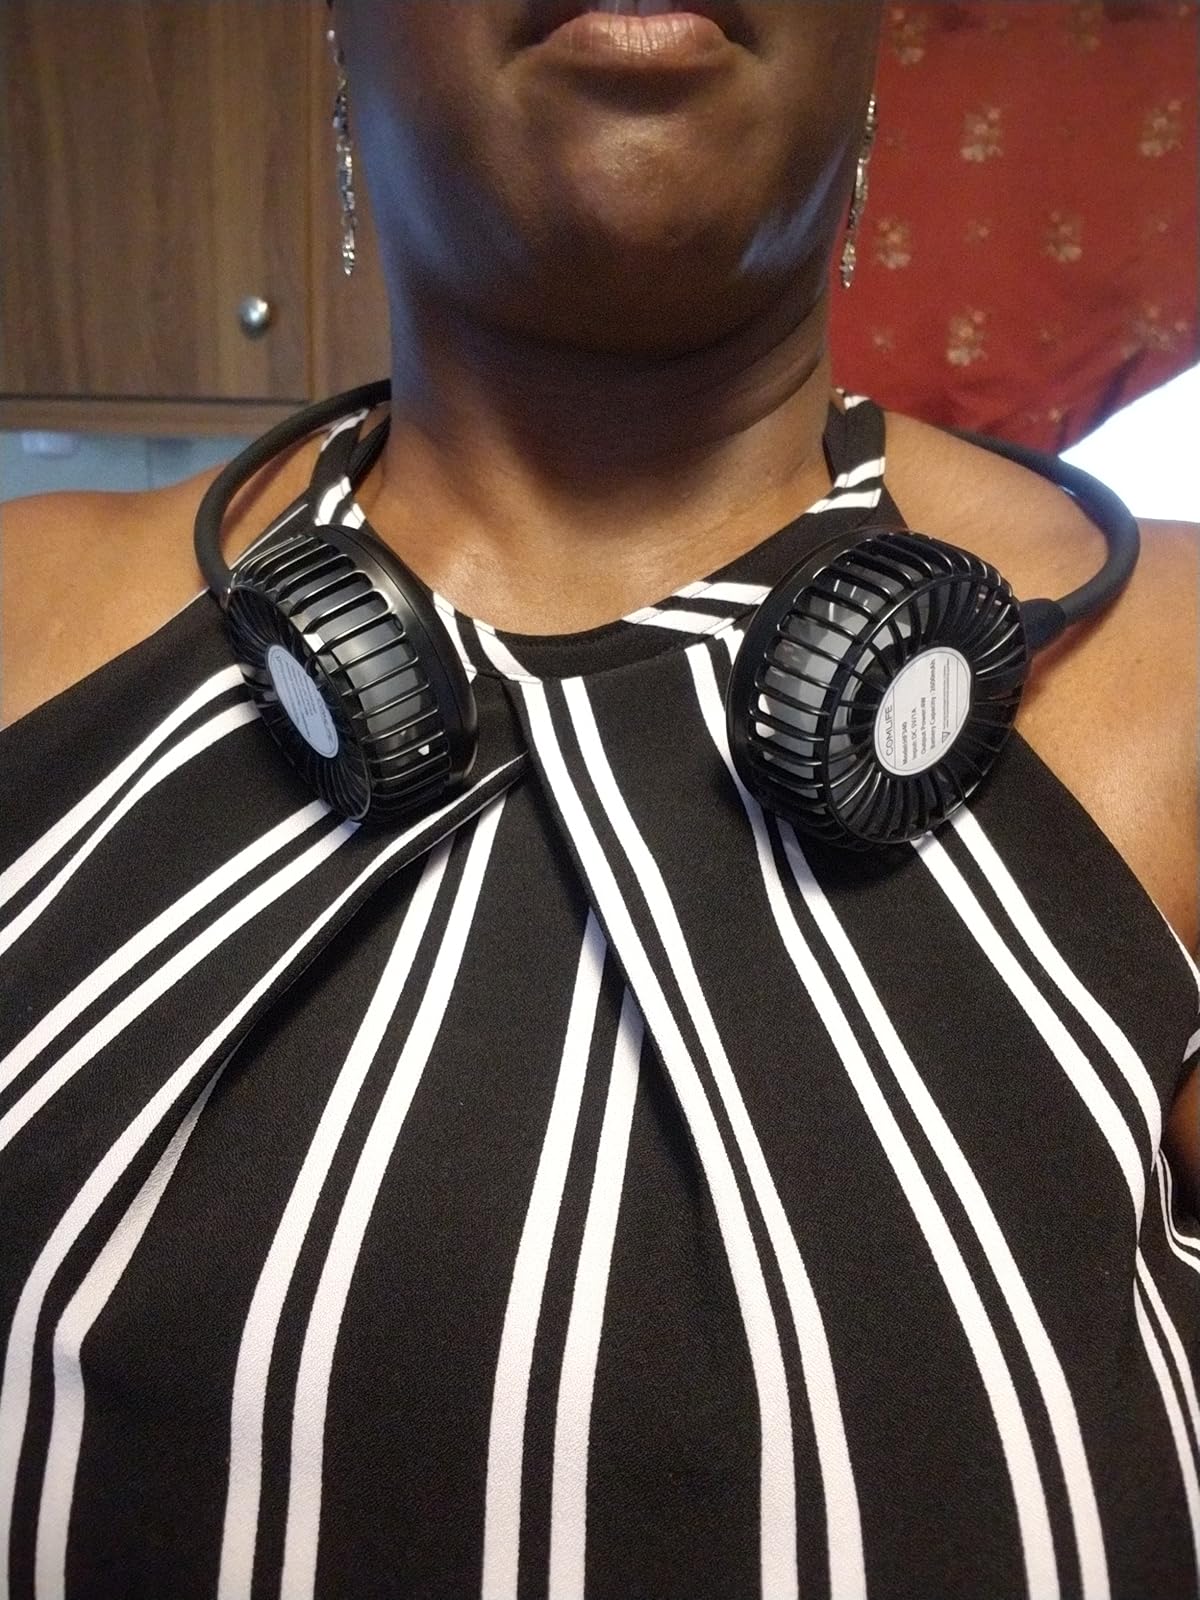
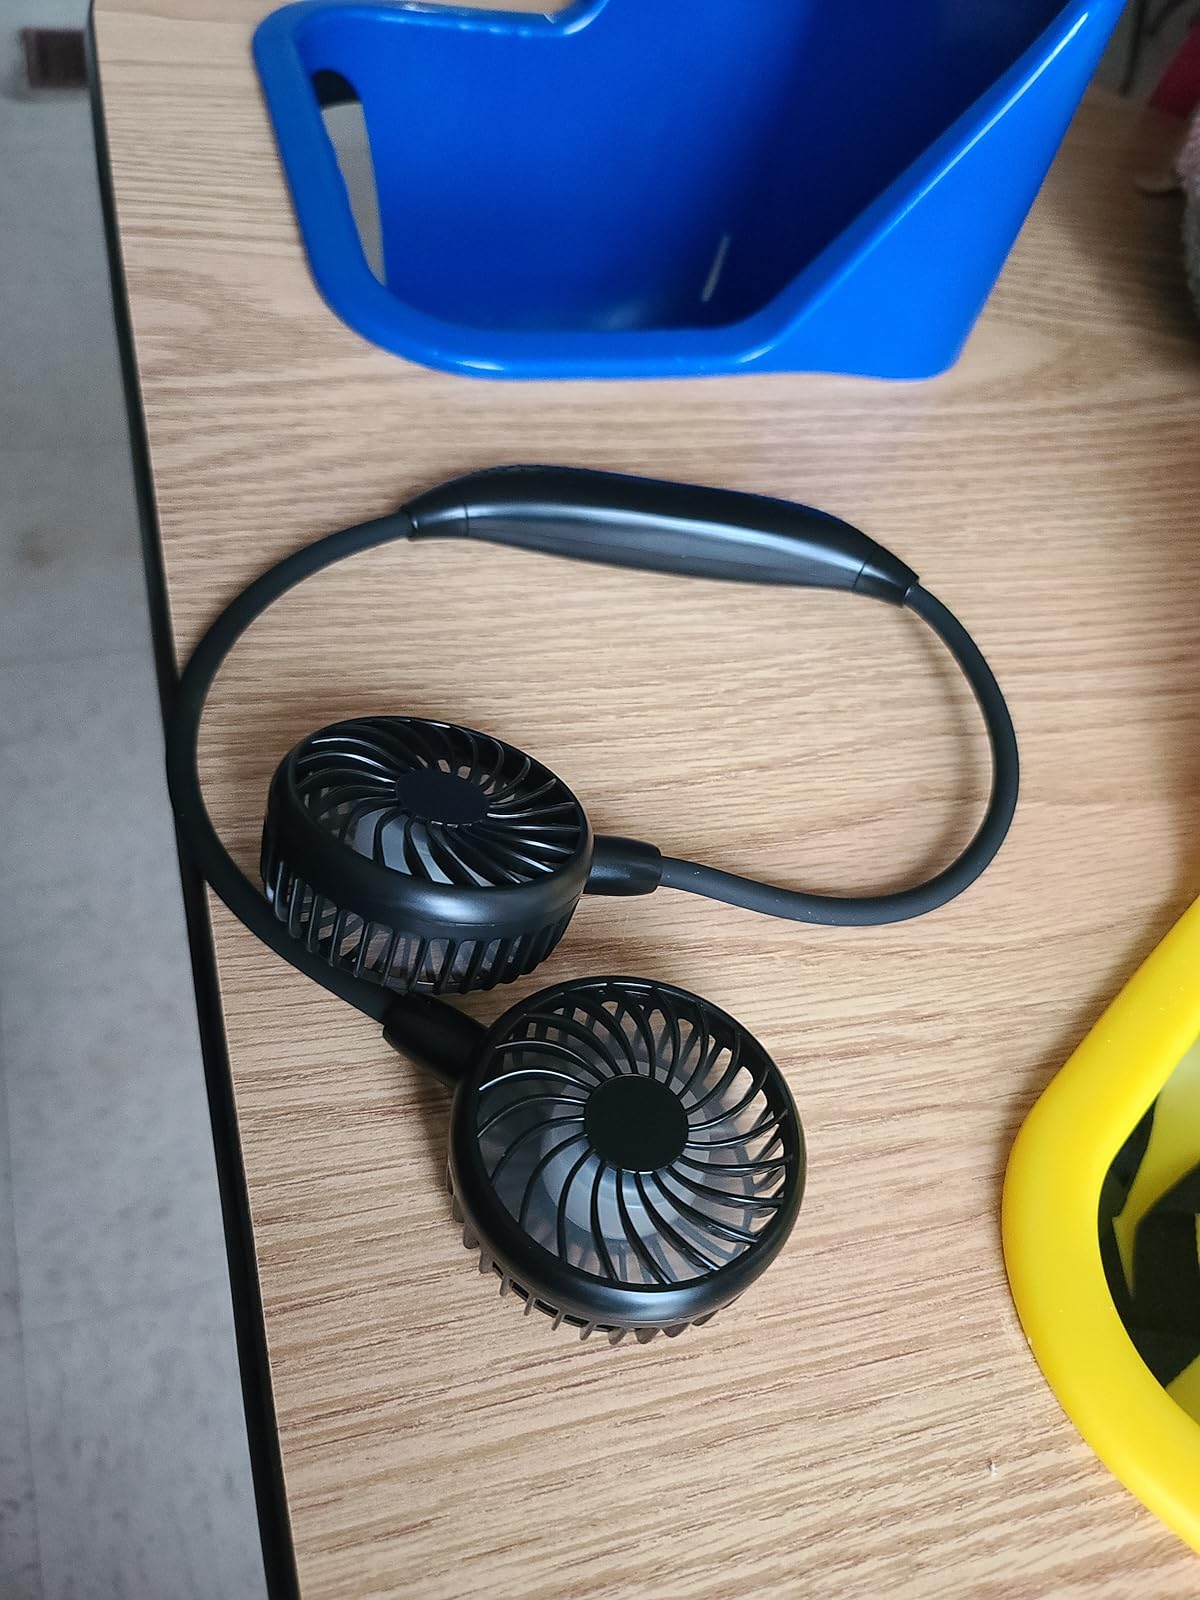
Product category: fan
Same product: yes